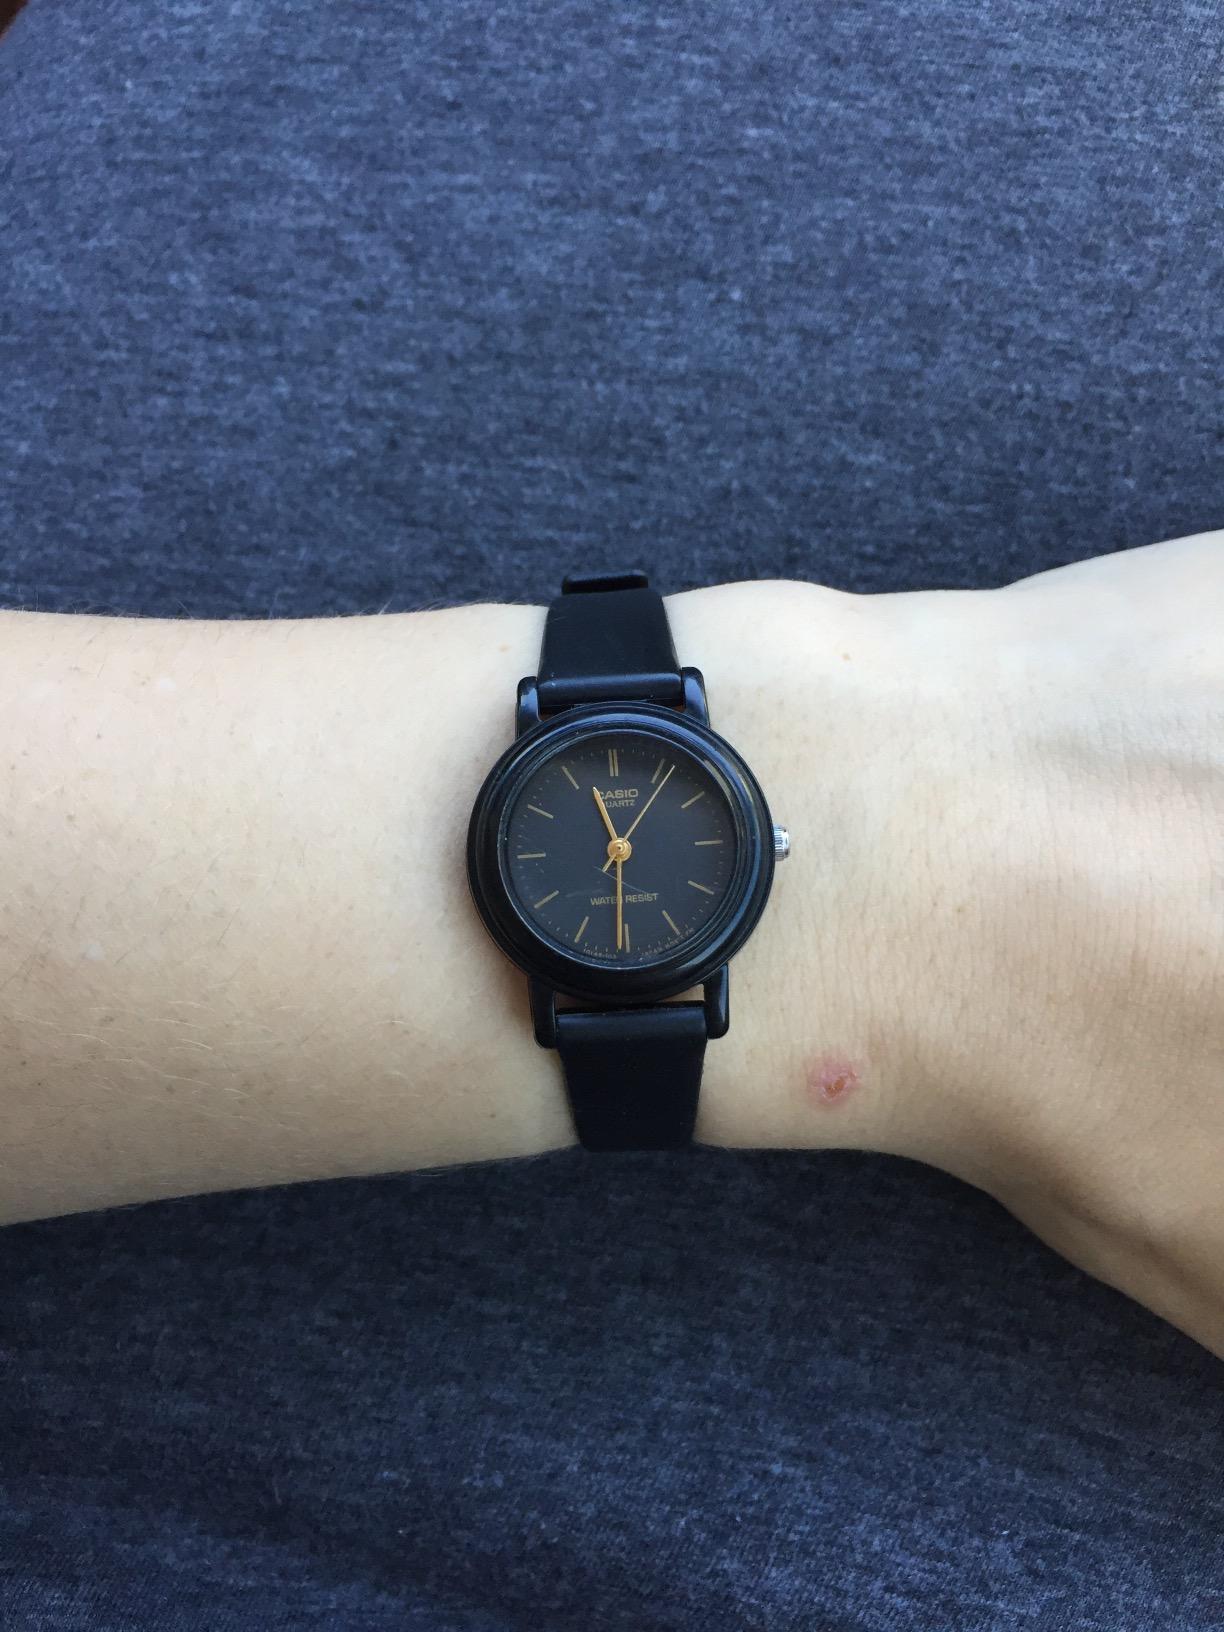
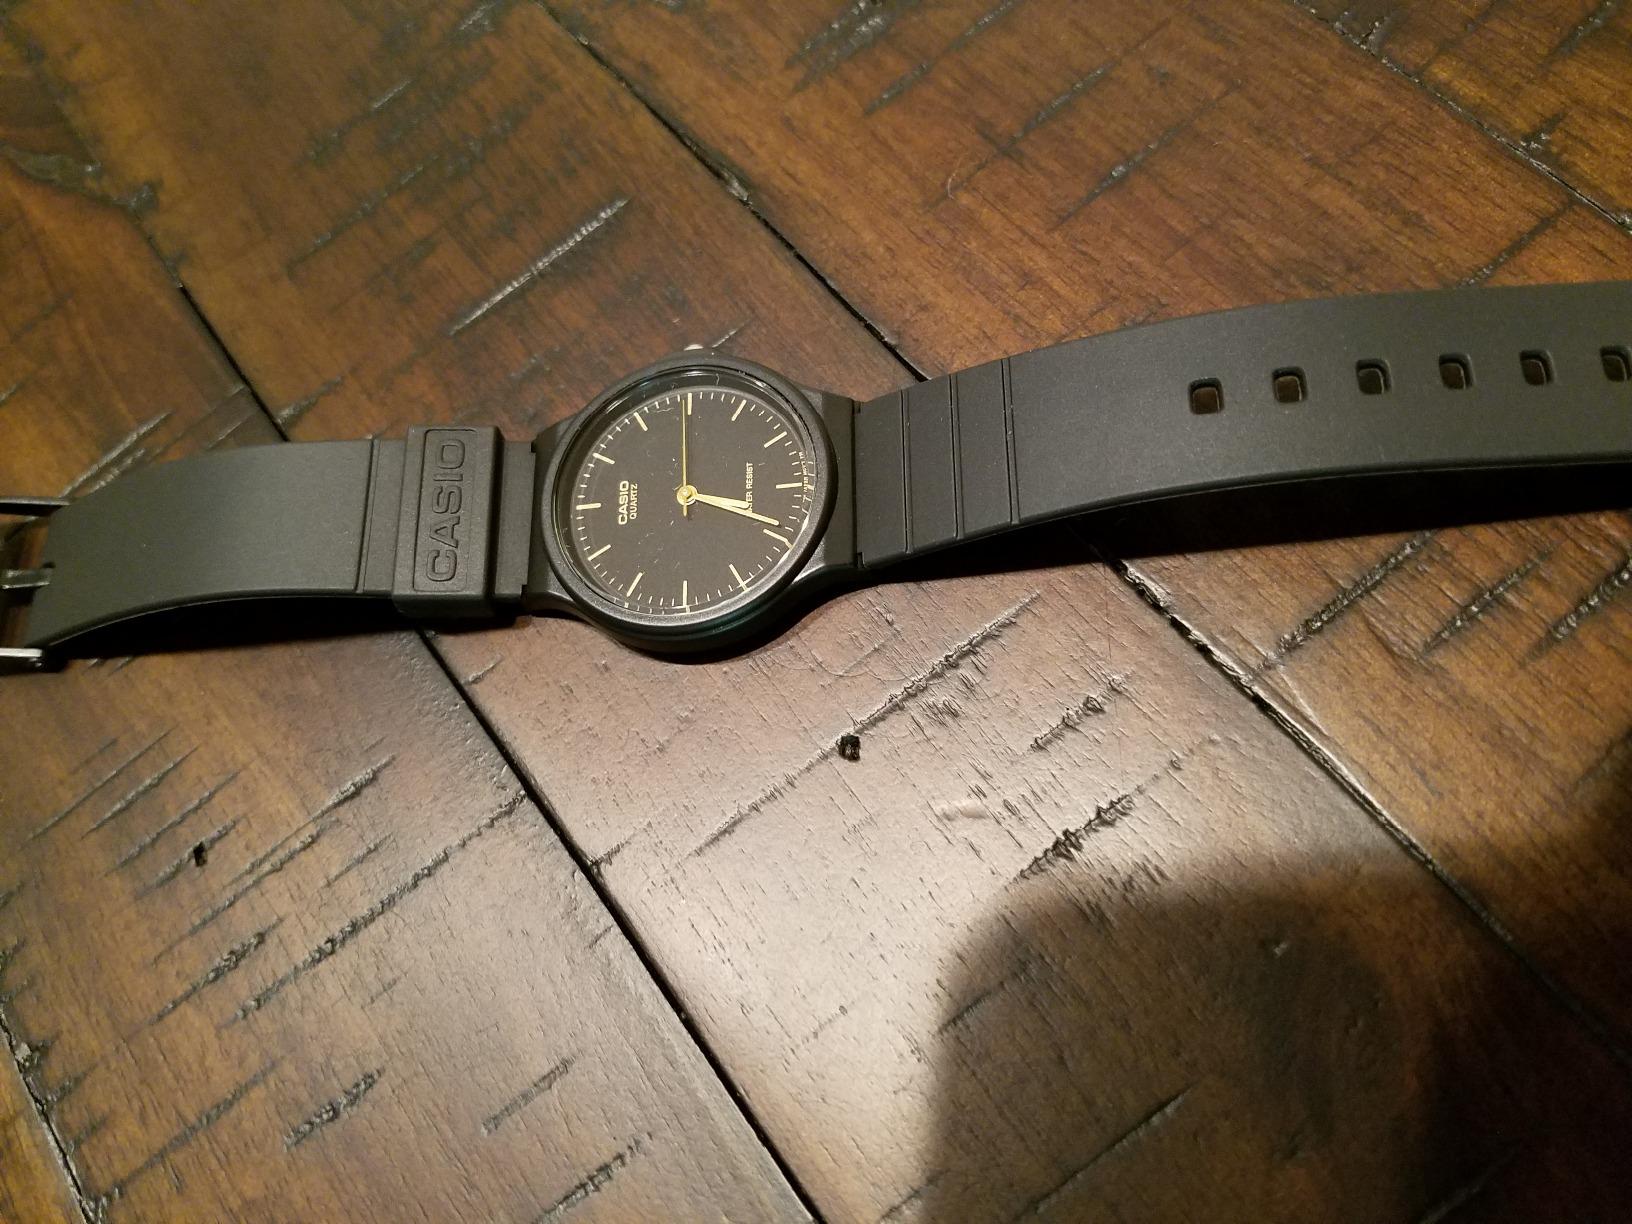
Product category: accessories_watch
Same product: no